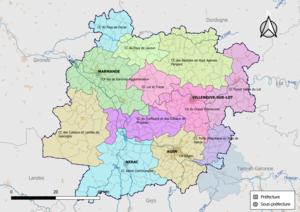
Carte des intercommunalités du département de Lot-et-Garonne, France. Composition au 1er janvier 2019.
Depuis le 1ᵉʳ janvier 2017, le département de Lot-et-Garonne compte 12 établissements publics de coopération intercommunale à fiscalité propre dont le siège est dans le département. Par ailleurs une commune est groupée dans une intercommunalité dont le siège est situé hors département.